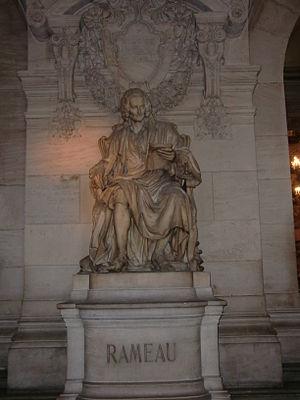
Statue de Jean-Philippe Rameau à l'Opéra de Paris
Jean-Philippe Rameau est un compositeur français et théoricien de la musique, né le 25 septembre 1683 à Dijon et mort le 12 septembre 1764 à Paris.
L’opéra Garnier, ou palais Garnier, est un théâtre national qui a la vocation d'être une académie de musique, de chorégraphie et de poésie lyrique ; il est un élément majeur du patrimoine du 9ᵉ arrondissement de Paris et de la capitale. Il est situé place de l'Opéra, à l'extrémité nord de l'avenue de l'Opéra et au carrefour de nombreuses voies. Il est accessible par le métro, par le RER et par le bus. L'édifice s'impose comme un monument particulièrement représentatif de l'architecture éclectique et du style historiciste de la seconde moitié du XIXᵉ siècle. Sur une conception de l’architecte Charles Garnier retenue à la suite d’un concours, sa construction, décidée par Napoléon III dans le cadre des transformations de Paris menées par le préfet Haussmann et interrompue par la guerre de 1870, fut reprise au début de la Troisième République, après la destruction par incendie de l’opéra Le Peletier en 1873. Le bâtiment est inauguré le 5 janvier 1875 par le président Mac Mahon sous la IIIᵉ République.